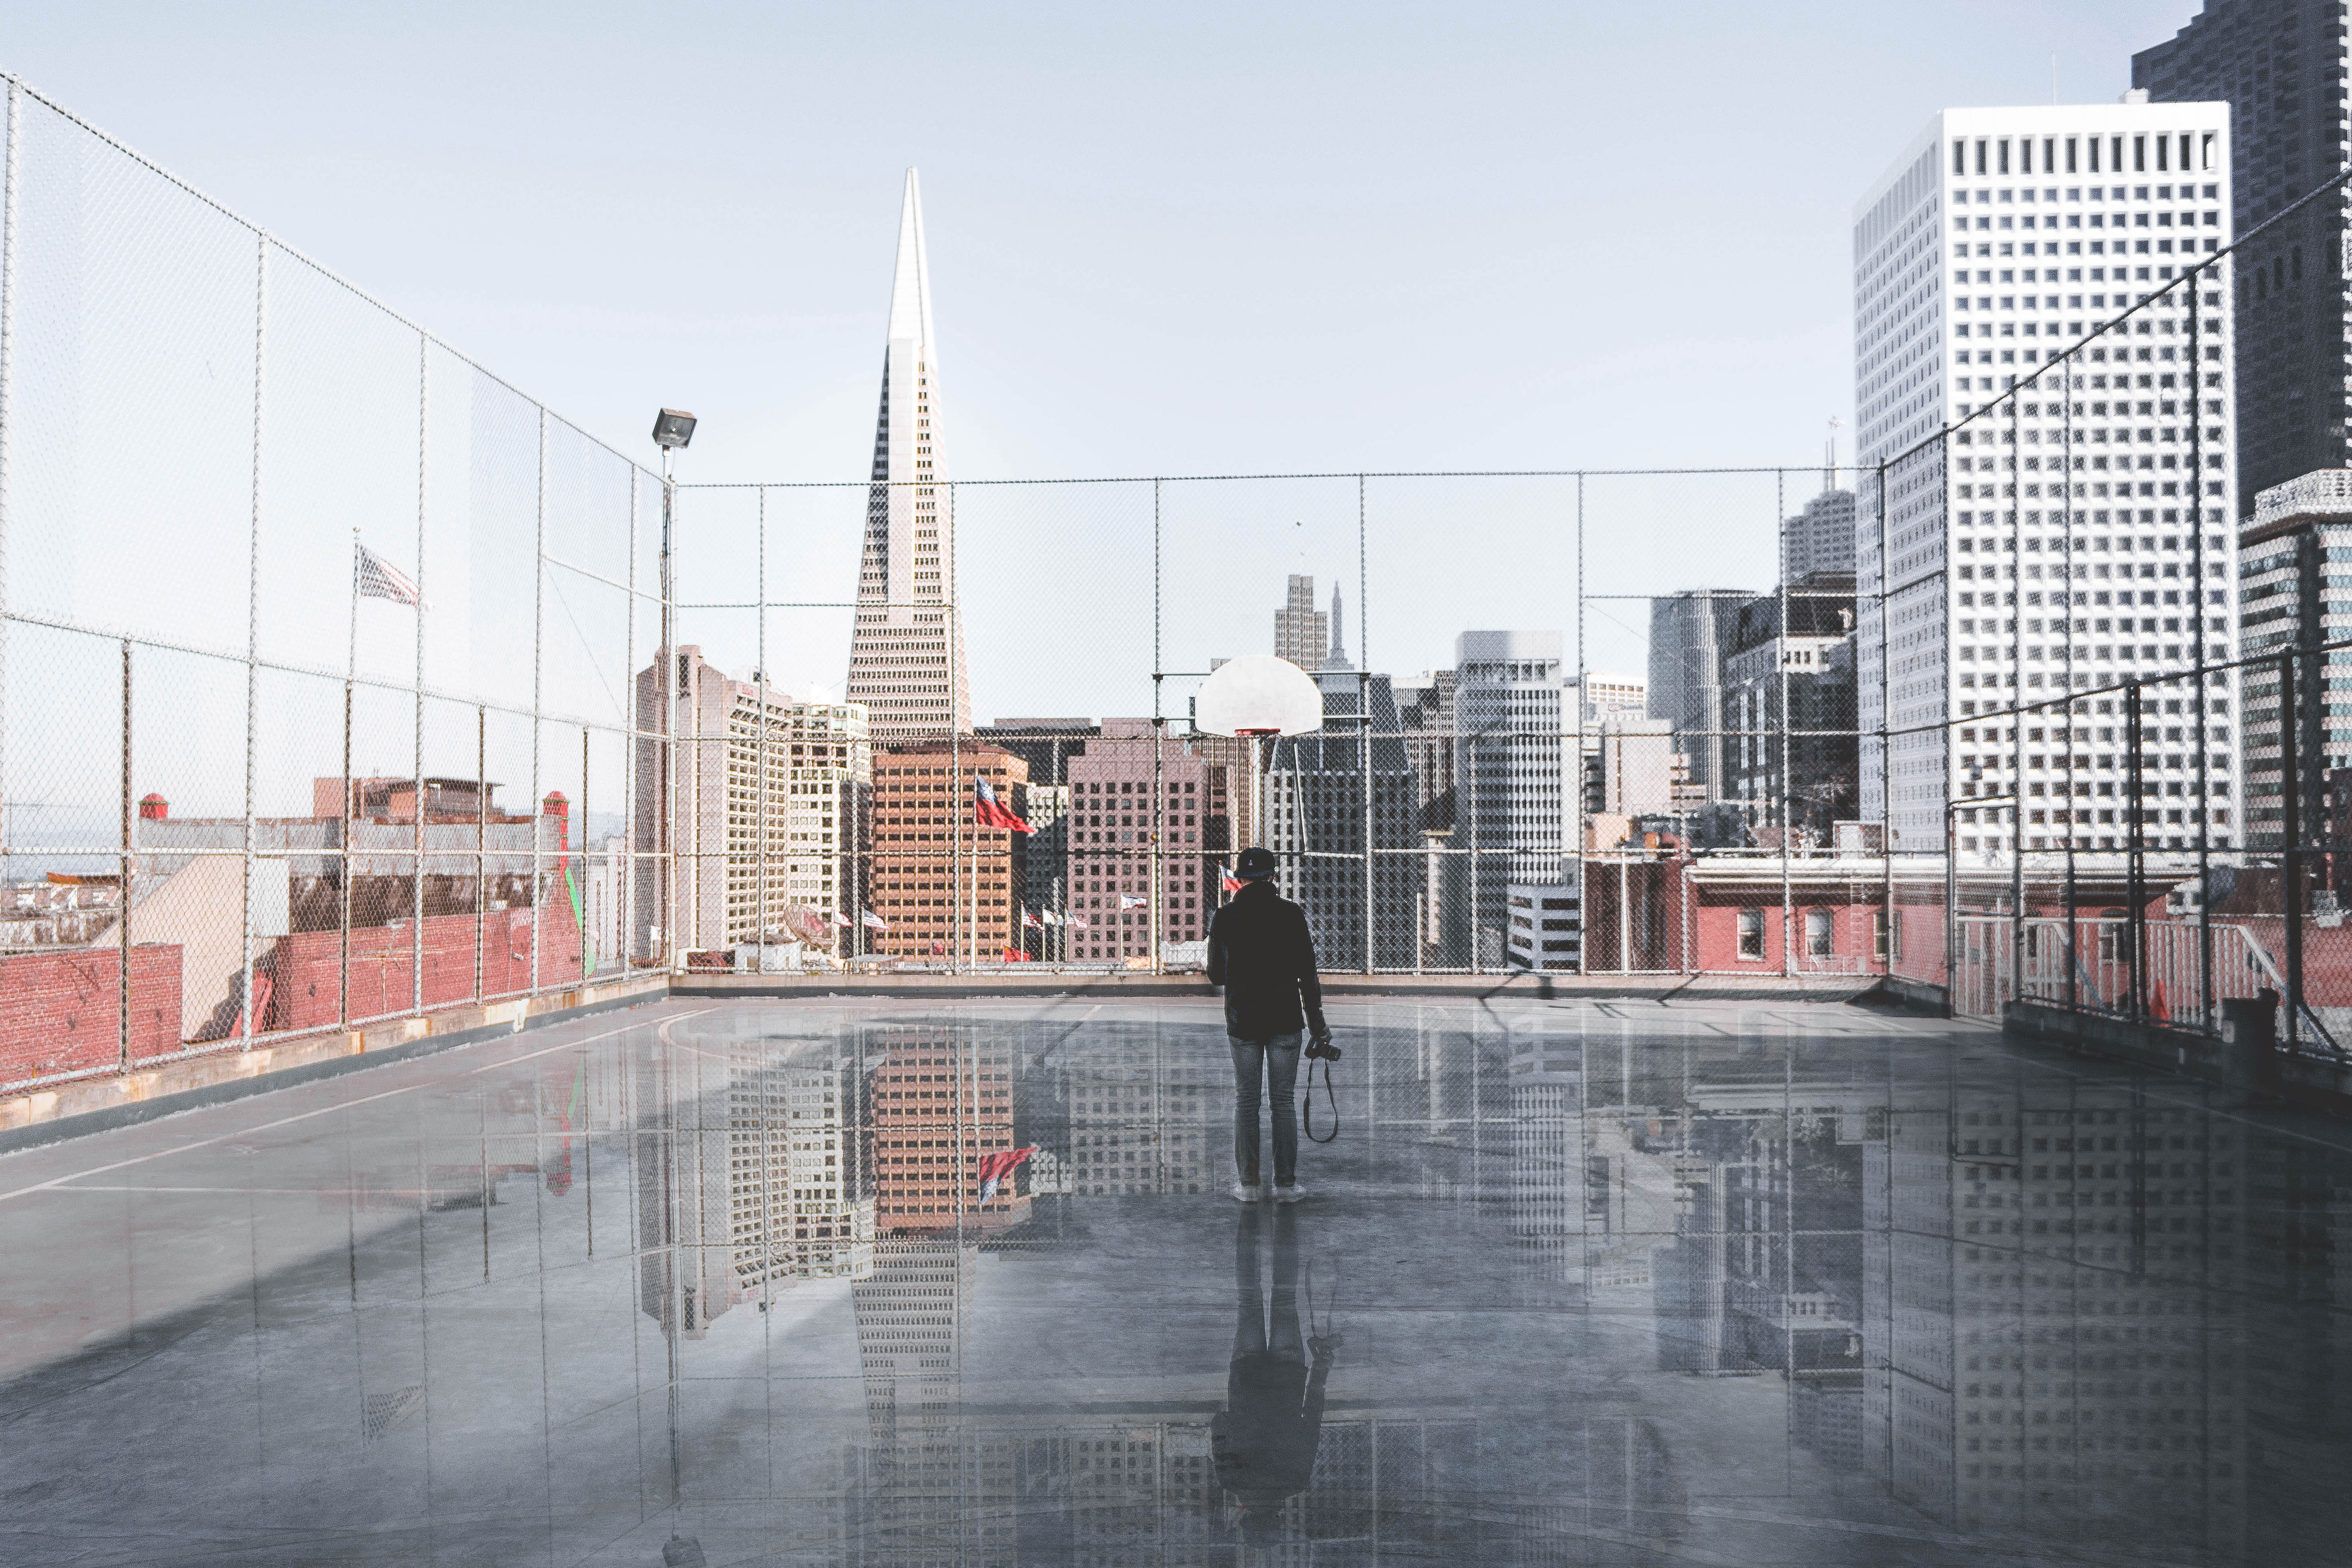
man, architecture, skyline, photographer, rooftop, wet, city, skyscraper, cityscape, downtown, reflection, plaza, landmark, facade, waterway, tower block, buildings, town square, metropolis, urban area, human settlement